Whipps Cross

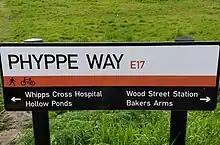
Road sign at Whipps Cross commemorating the original name of the area

The area to the south and east of the junction, on the southern side of Whipps Cross Road, was once the site of Forest House but has for the last century been occupied by Whipps Cross Hospital. To the north and east of Whipps Cross is an area of Epping Forest called Leyton Flats, which features a lake created from old gravel pits officially called Hollow Pond (often referenced as 'Hollow Ponds' locally).